Günther Strupp

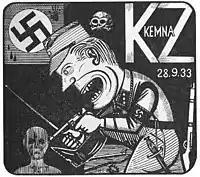
Woodcut by Günther Strupp depicting Kemna concentration camp

Günther Strupp (March 6, 1912 – 1996) was a German artist, illustrator, and art director. He was a survivor of Kemna concentration camp and of Gestapo imprisonment in Stadelheim Prison.